Louis B. Rosenberg

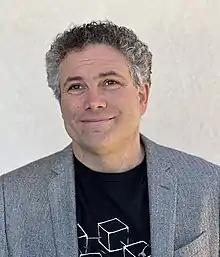
Rosenberg in 2022

Louis Barry Rosenberg (born 1969) is an American engineer, researcher, inventor, and entrepreneur. He researches augmented reality, virtual reality, and artificial intelligence. He was the Cotchett Endowed Professor of Educational Technology at the California Polytechnic (Cal Poly). He founded the Immersion Corporation and Unanimous A.I., and he wrote the screenplay for the 2009 romantic comedy film, "Lab Rats".